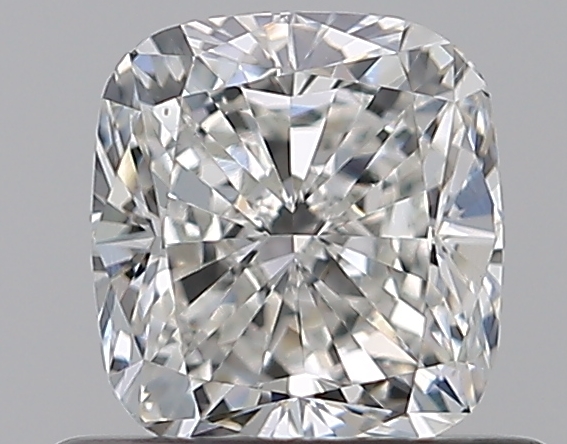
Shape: cushion
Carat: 0.7
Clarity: VS2
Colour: H
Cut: VG
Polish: EX
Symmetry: VG
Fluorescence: N
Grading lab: GIA
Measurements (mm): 5.12 x 4.75 x 3.41